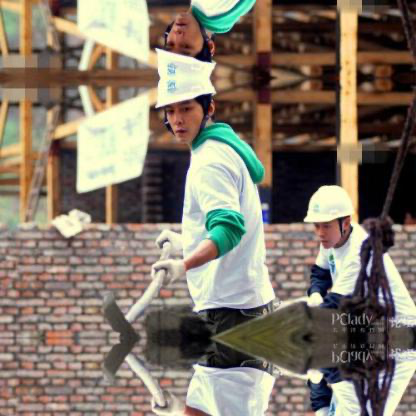
Objects in the image:
label: helmet
label: helmet
label: helmet